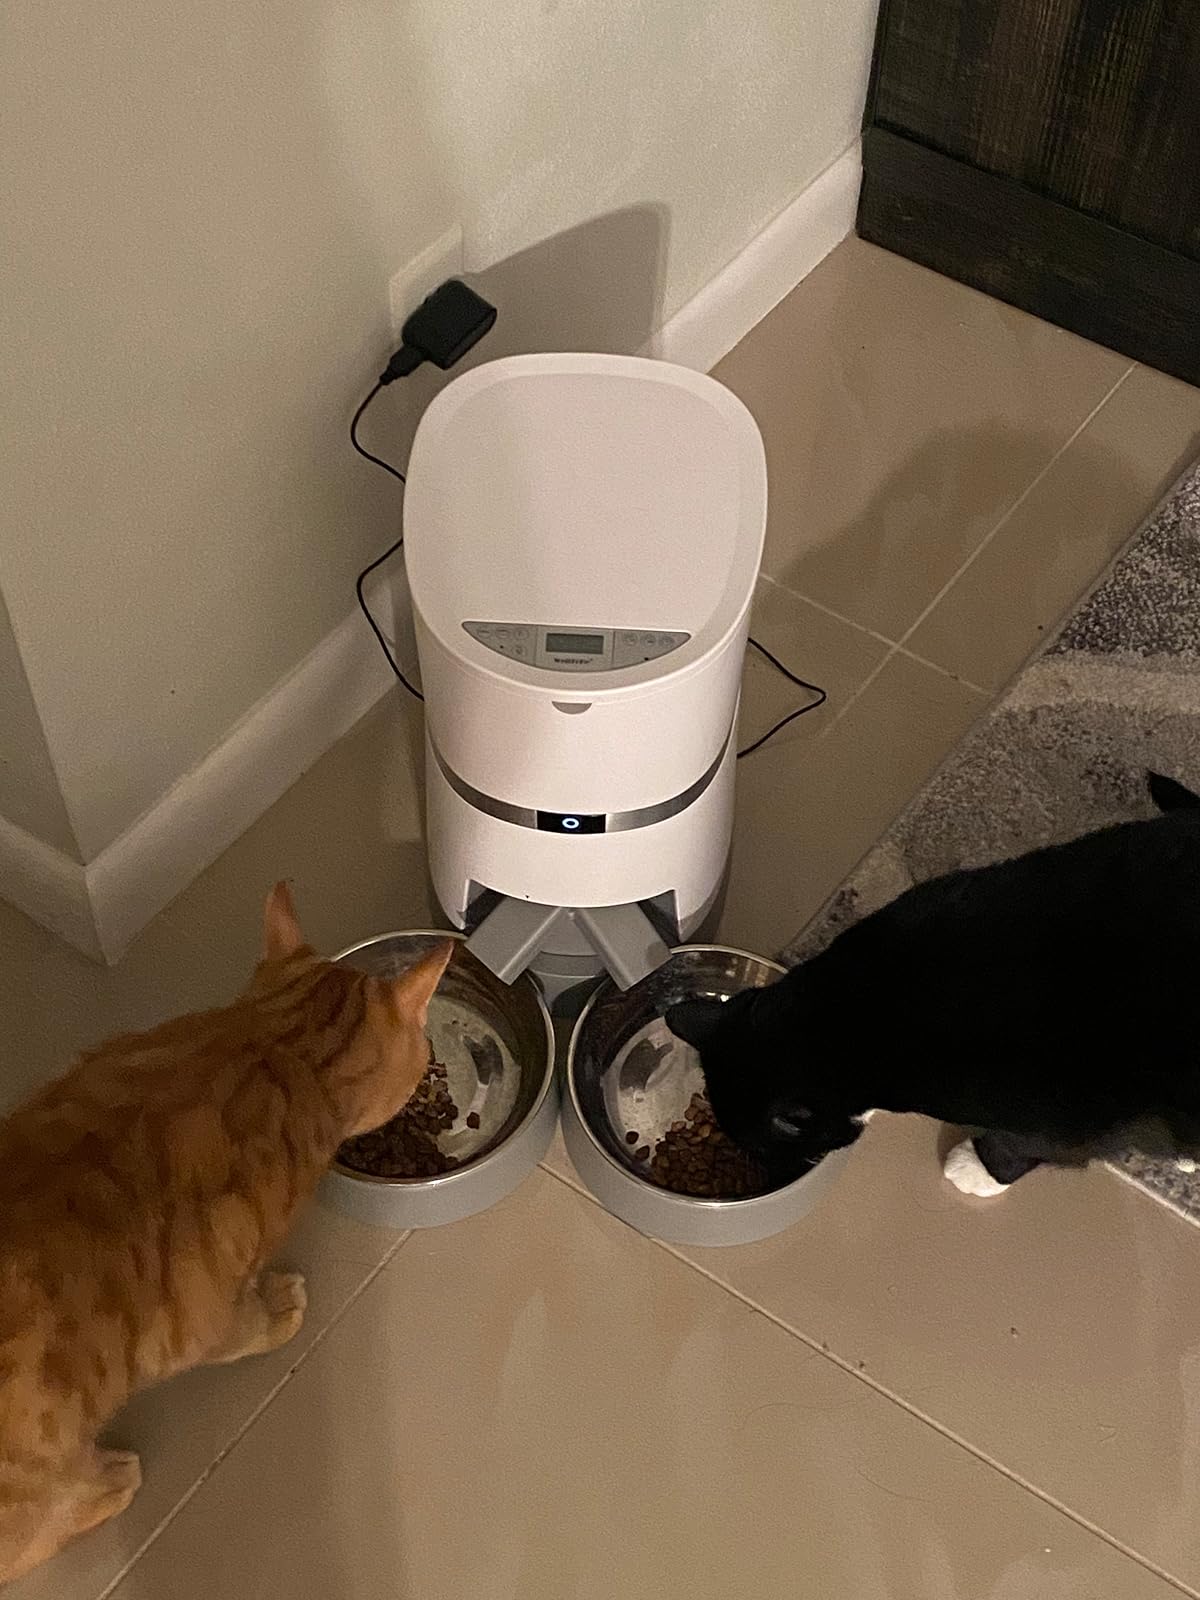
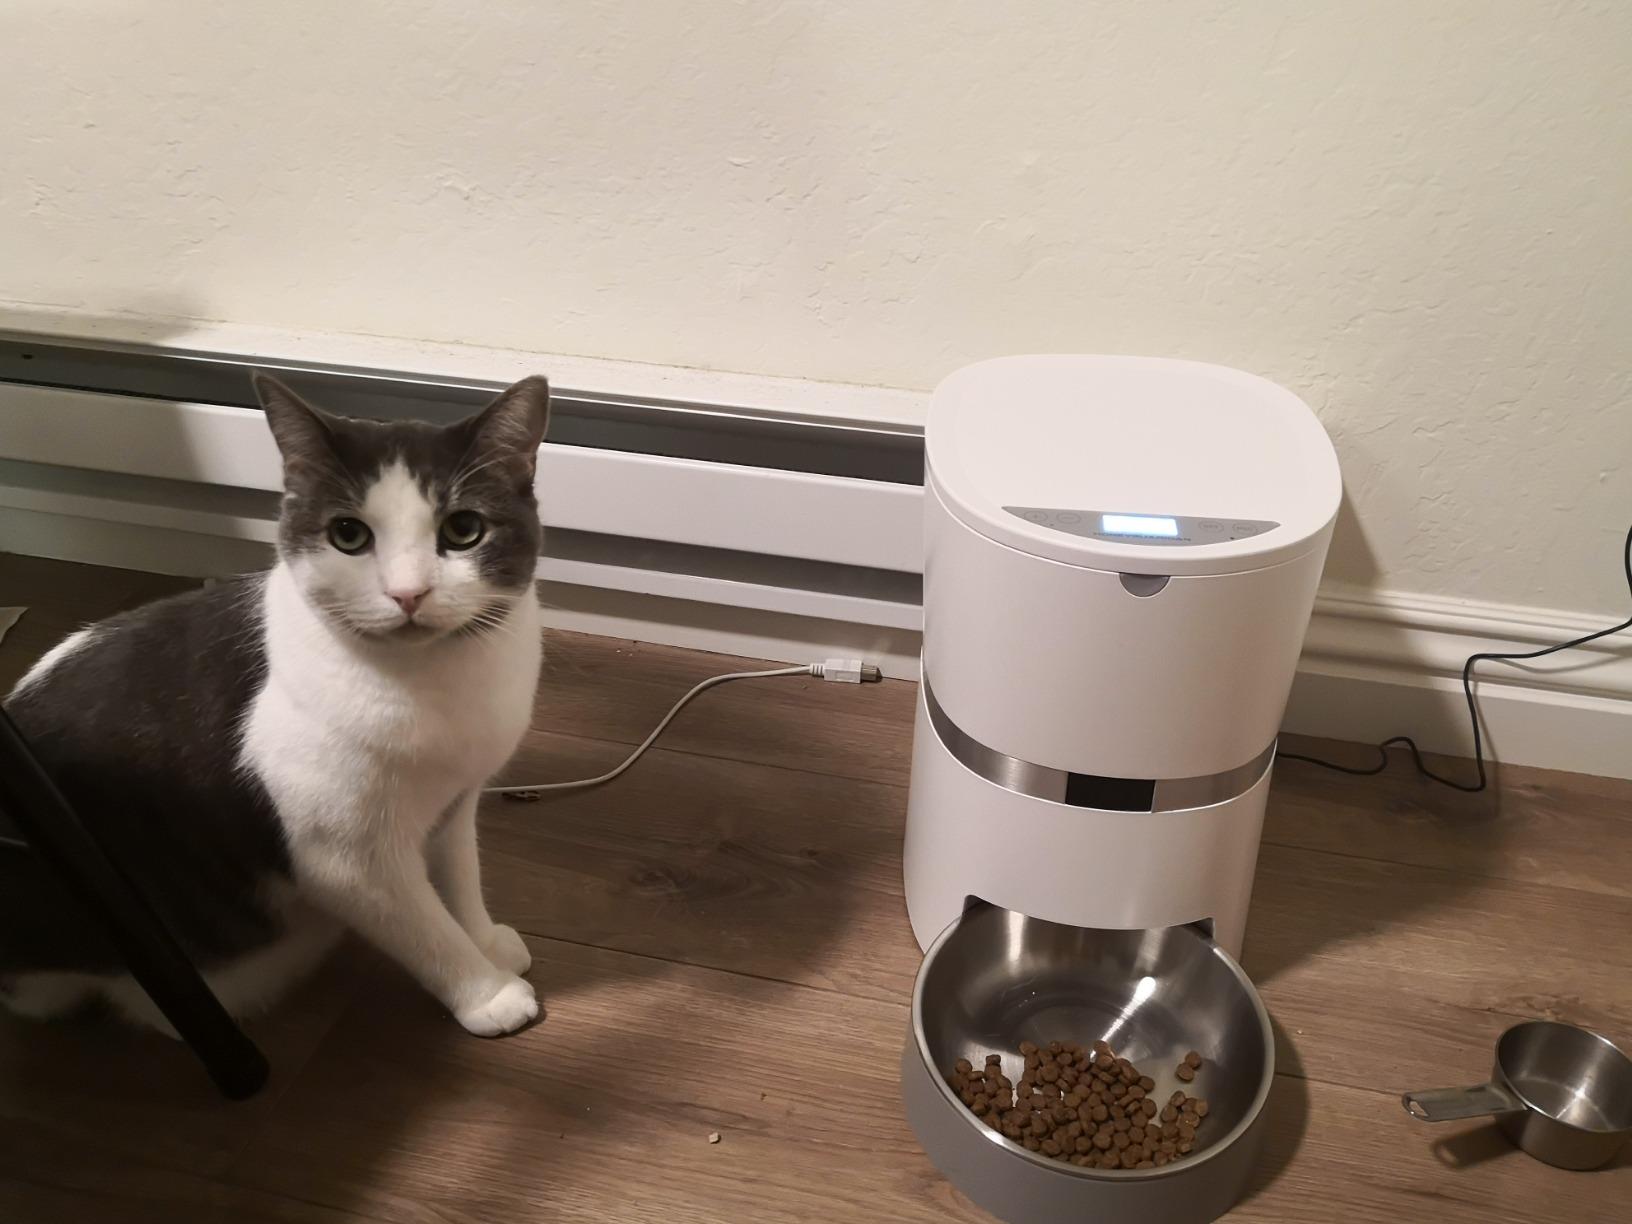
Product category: items_feeder
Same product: no